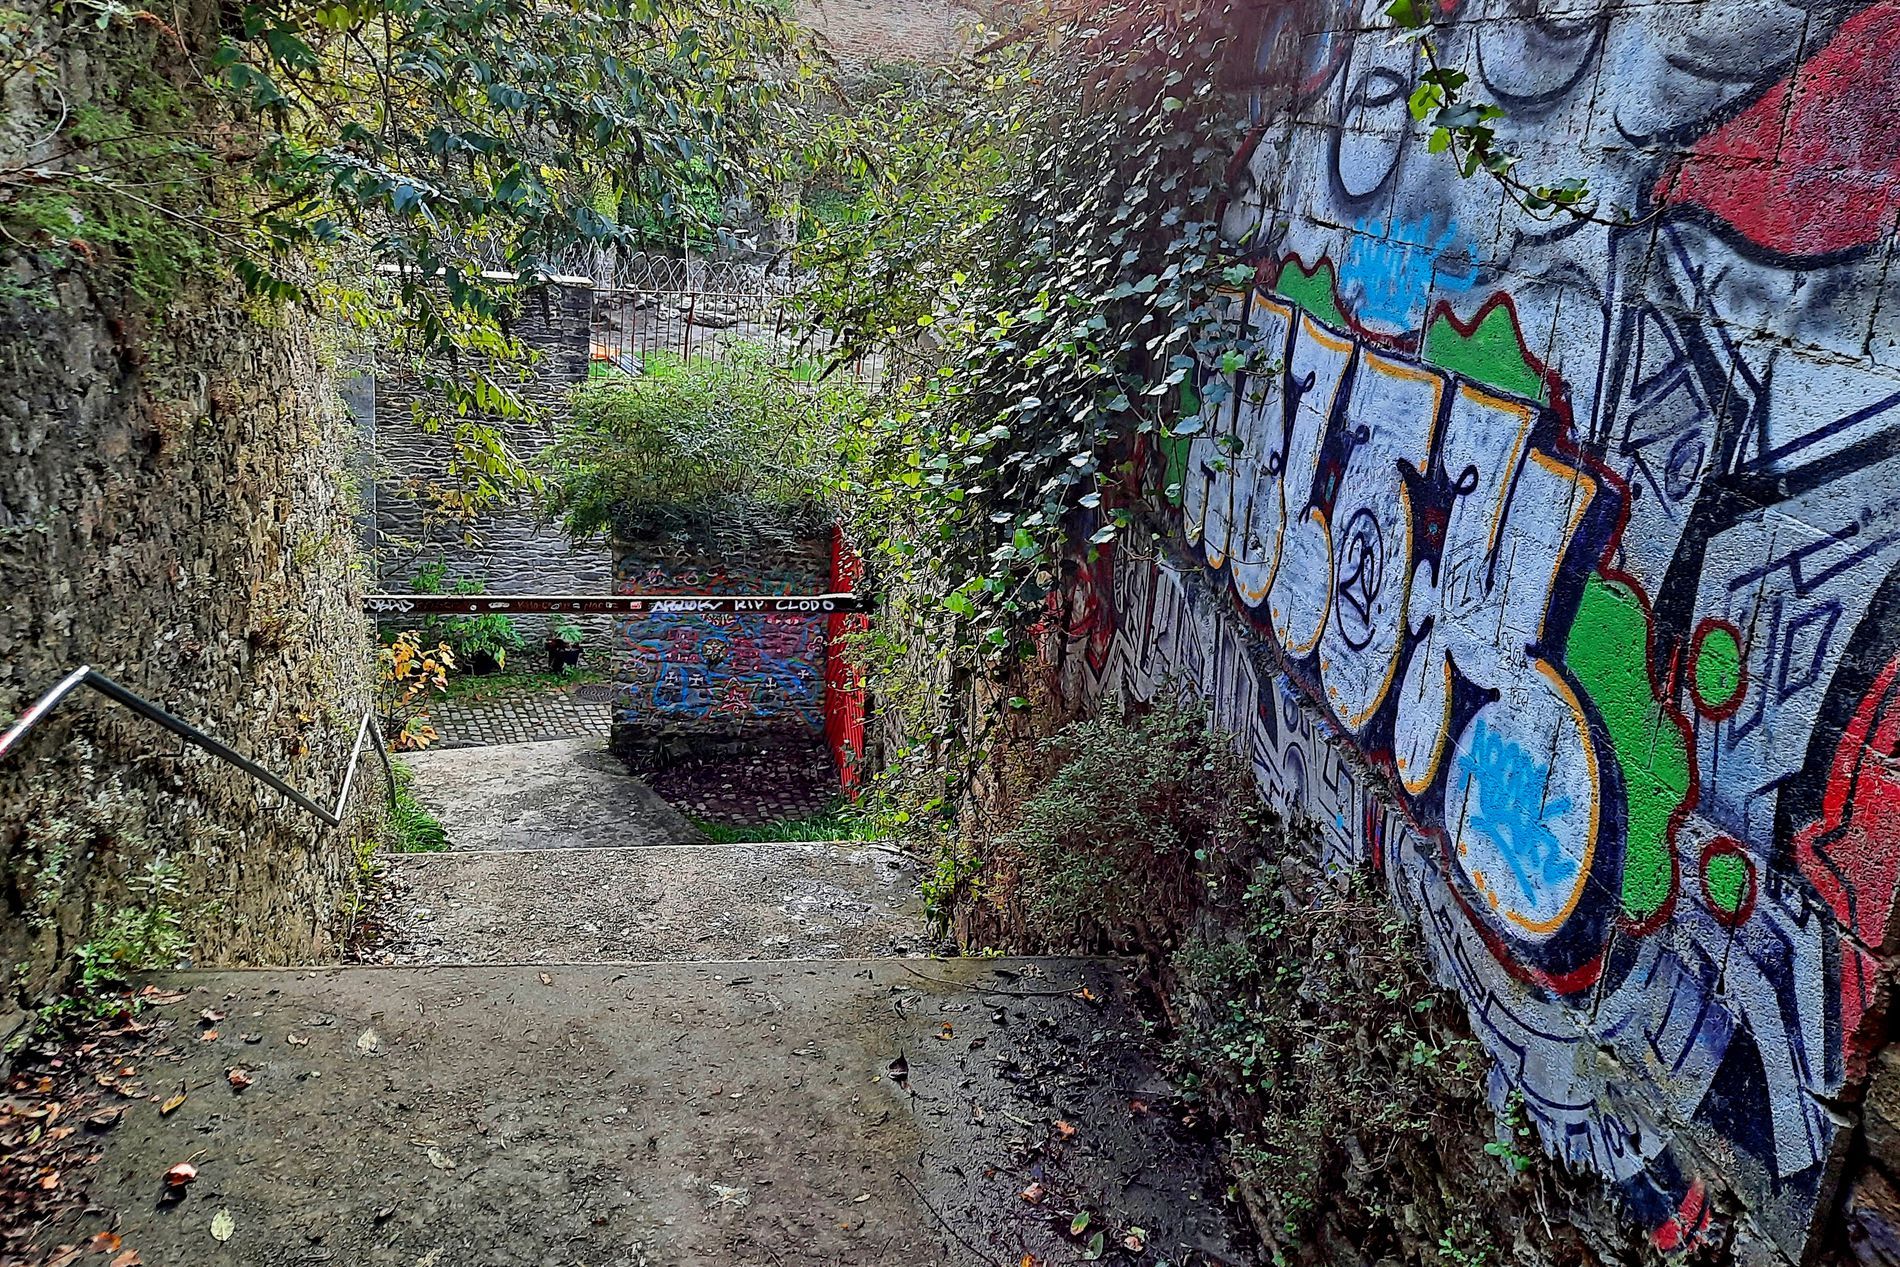
Street Art
The photo shows a staircase leading to a narrow passageway, surrounded by stone walls covered in graffiti and dense vegetation. At the bottom of the stairs is a horizontal metal fence that runs the width of the passageway. The place appears to be part of an old building or an abandoned or little-used site, perhaps part of an old building or an abandoned passageway in a city.
The image, taken from a slightly high angle, showcases an urban decay scene with a graffiti-covered wall on the right and overgrown vegetation creeping onto the stone walls. A worn staircase leads down to a barred entrance covered in graffiti. The damp ground and scattered leaves enhance the abandoned atmosphere.
Labels: Art, Painting, City, Road, Street, Urban, Garden, Nature, Outdoors, Architecture, Building, Wall, Graffiti, Path, Mural, Person, Alley, Arbour, Ivy, Plant, Walkway, Gravel, handrail
Camera: samsung SM-A515F
Aperture: F2
Exposure: 1/50 sec
ISO: 50
Focal length: 4.6 mm